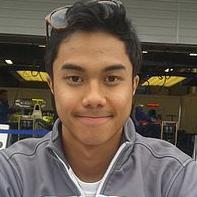
Age: 20